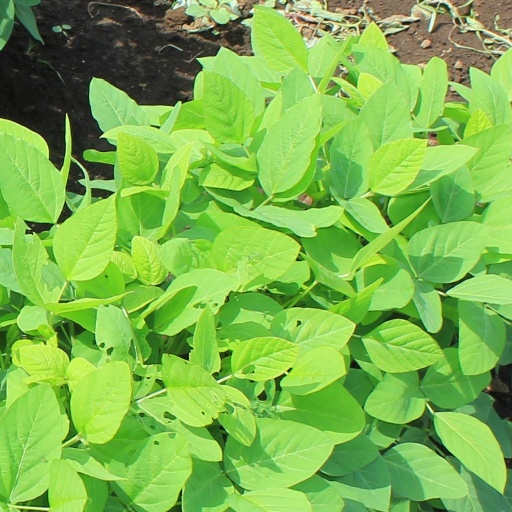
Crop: soybean